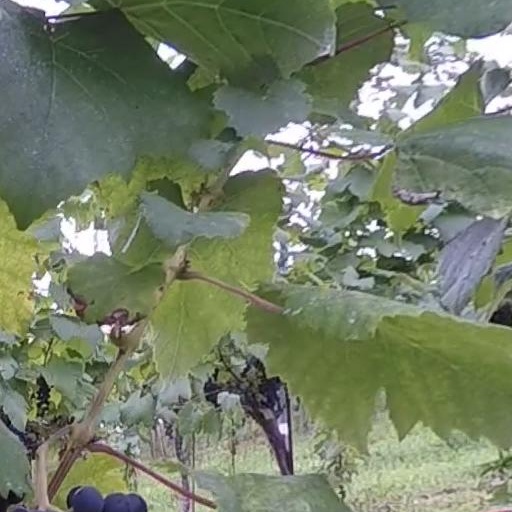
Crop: grape